Generalized conic

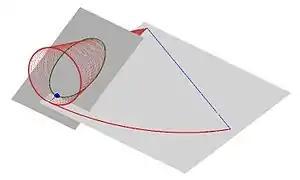
Figure shows the initial position of right circular cone, together with a plane section, before it is unwrapped onto a plane.

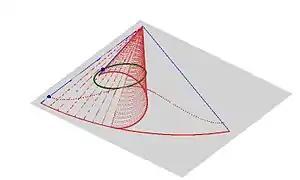
Figure shows an arbitrary position a right circular cone, together with a plane section, while the cone is being unwrapped onto a plane. The figure also shows the generalized conic (dotted curve in the plane) to which the conic section on the cone is unwrapped into the plane.

Given a conic, by choosing a focus of the conic as the pole and the line through the pole drawn parallel to the directrix of the conic as the polar axis, the polar equation of the conic can be written in the following form: